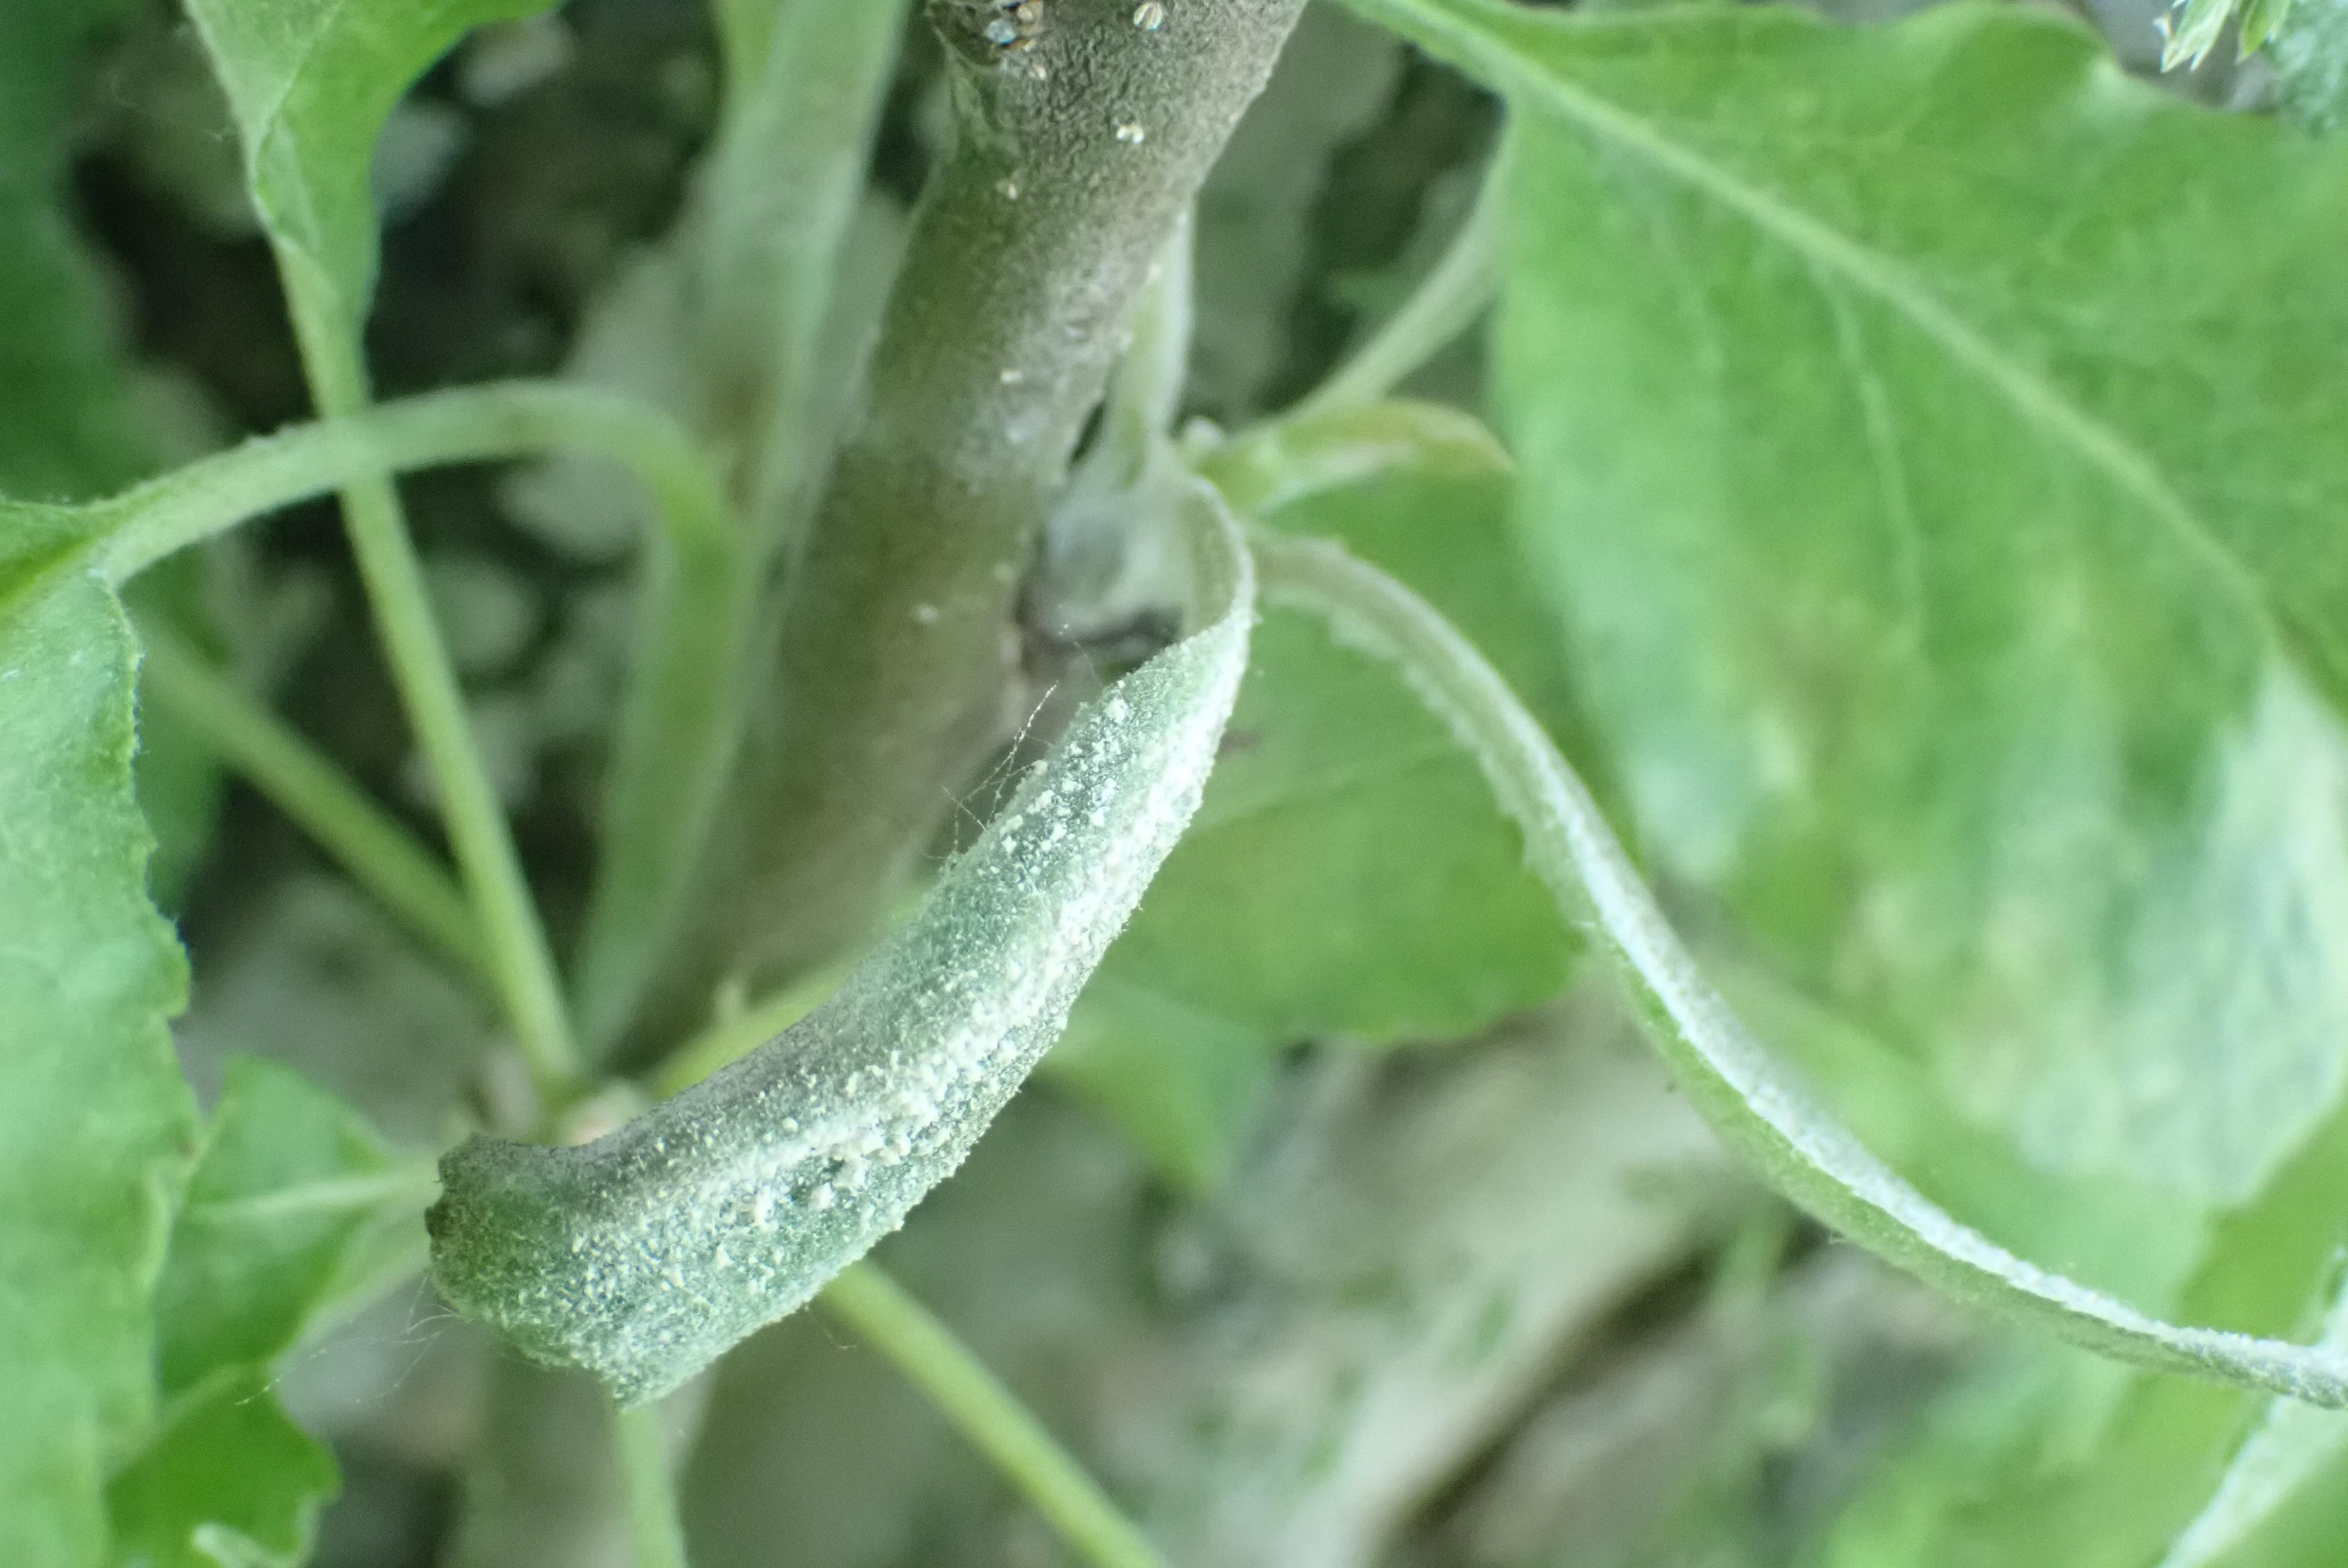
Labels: powdery_mildew